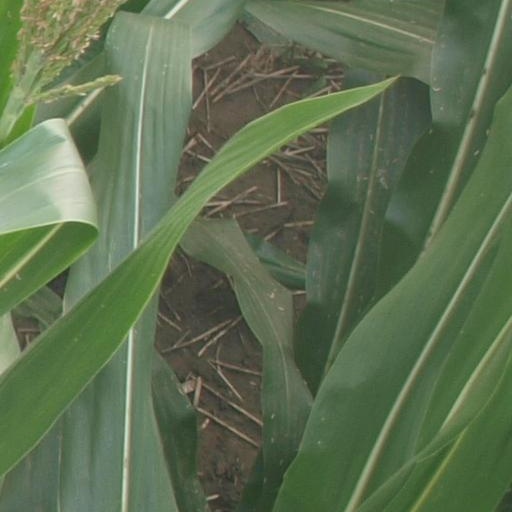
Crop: maize; corn